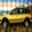
Label: automobile